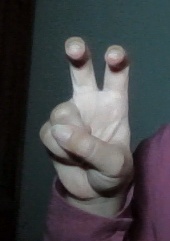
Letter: toot